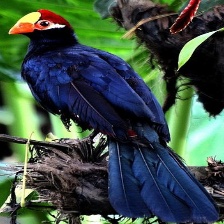
Species: VIOLET TURACO
Scientific name: MUSOPHAGA VIOLACEA